Uri Fineman

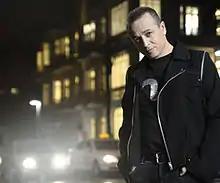
Uri Fineman, February 2009

Uri Fineman (born 1959) is an Israeli singer and composer who has released several album.